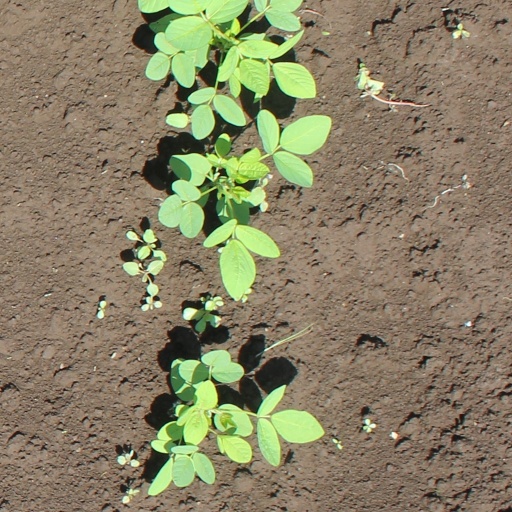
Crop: soybean